Zion Square

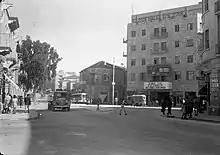
Zion Cinema, also called Zion Hall (right), early 1940s.

The square, originally called Zion Circus, was named for the Zion Cinema (also called Zion Hall), a 400-seat silent movie house which occupied a hut on the site from 1912 to 1920. After the hut collapsed under a heavy snowfall, the cinema was reconstructed as a 600-seat theater for film screenings and live opera performances.